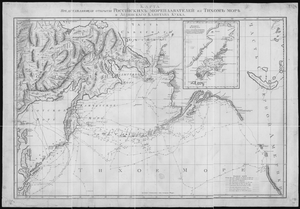
Cette carte de 1787 montre